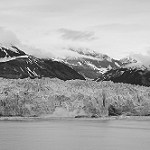
Label: B & W